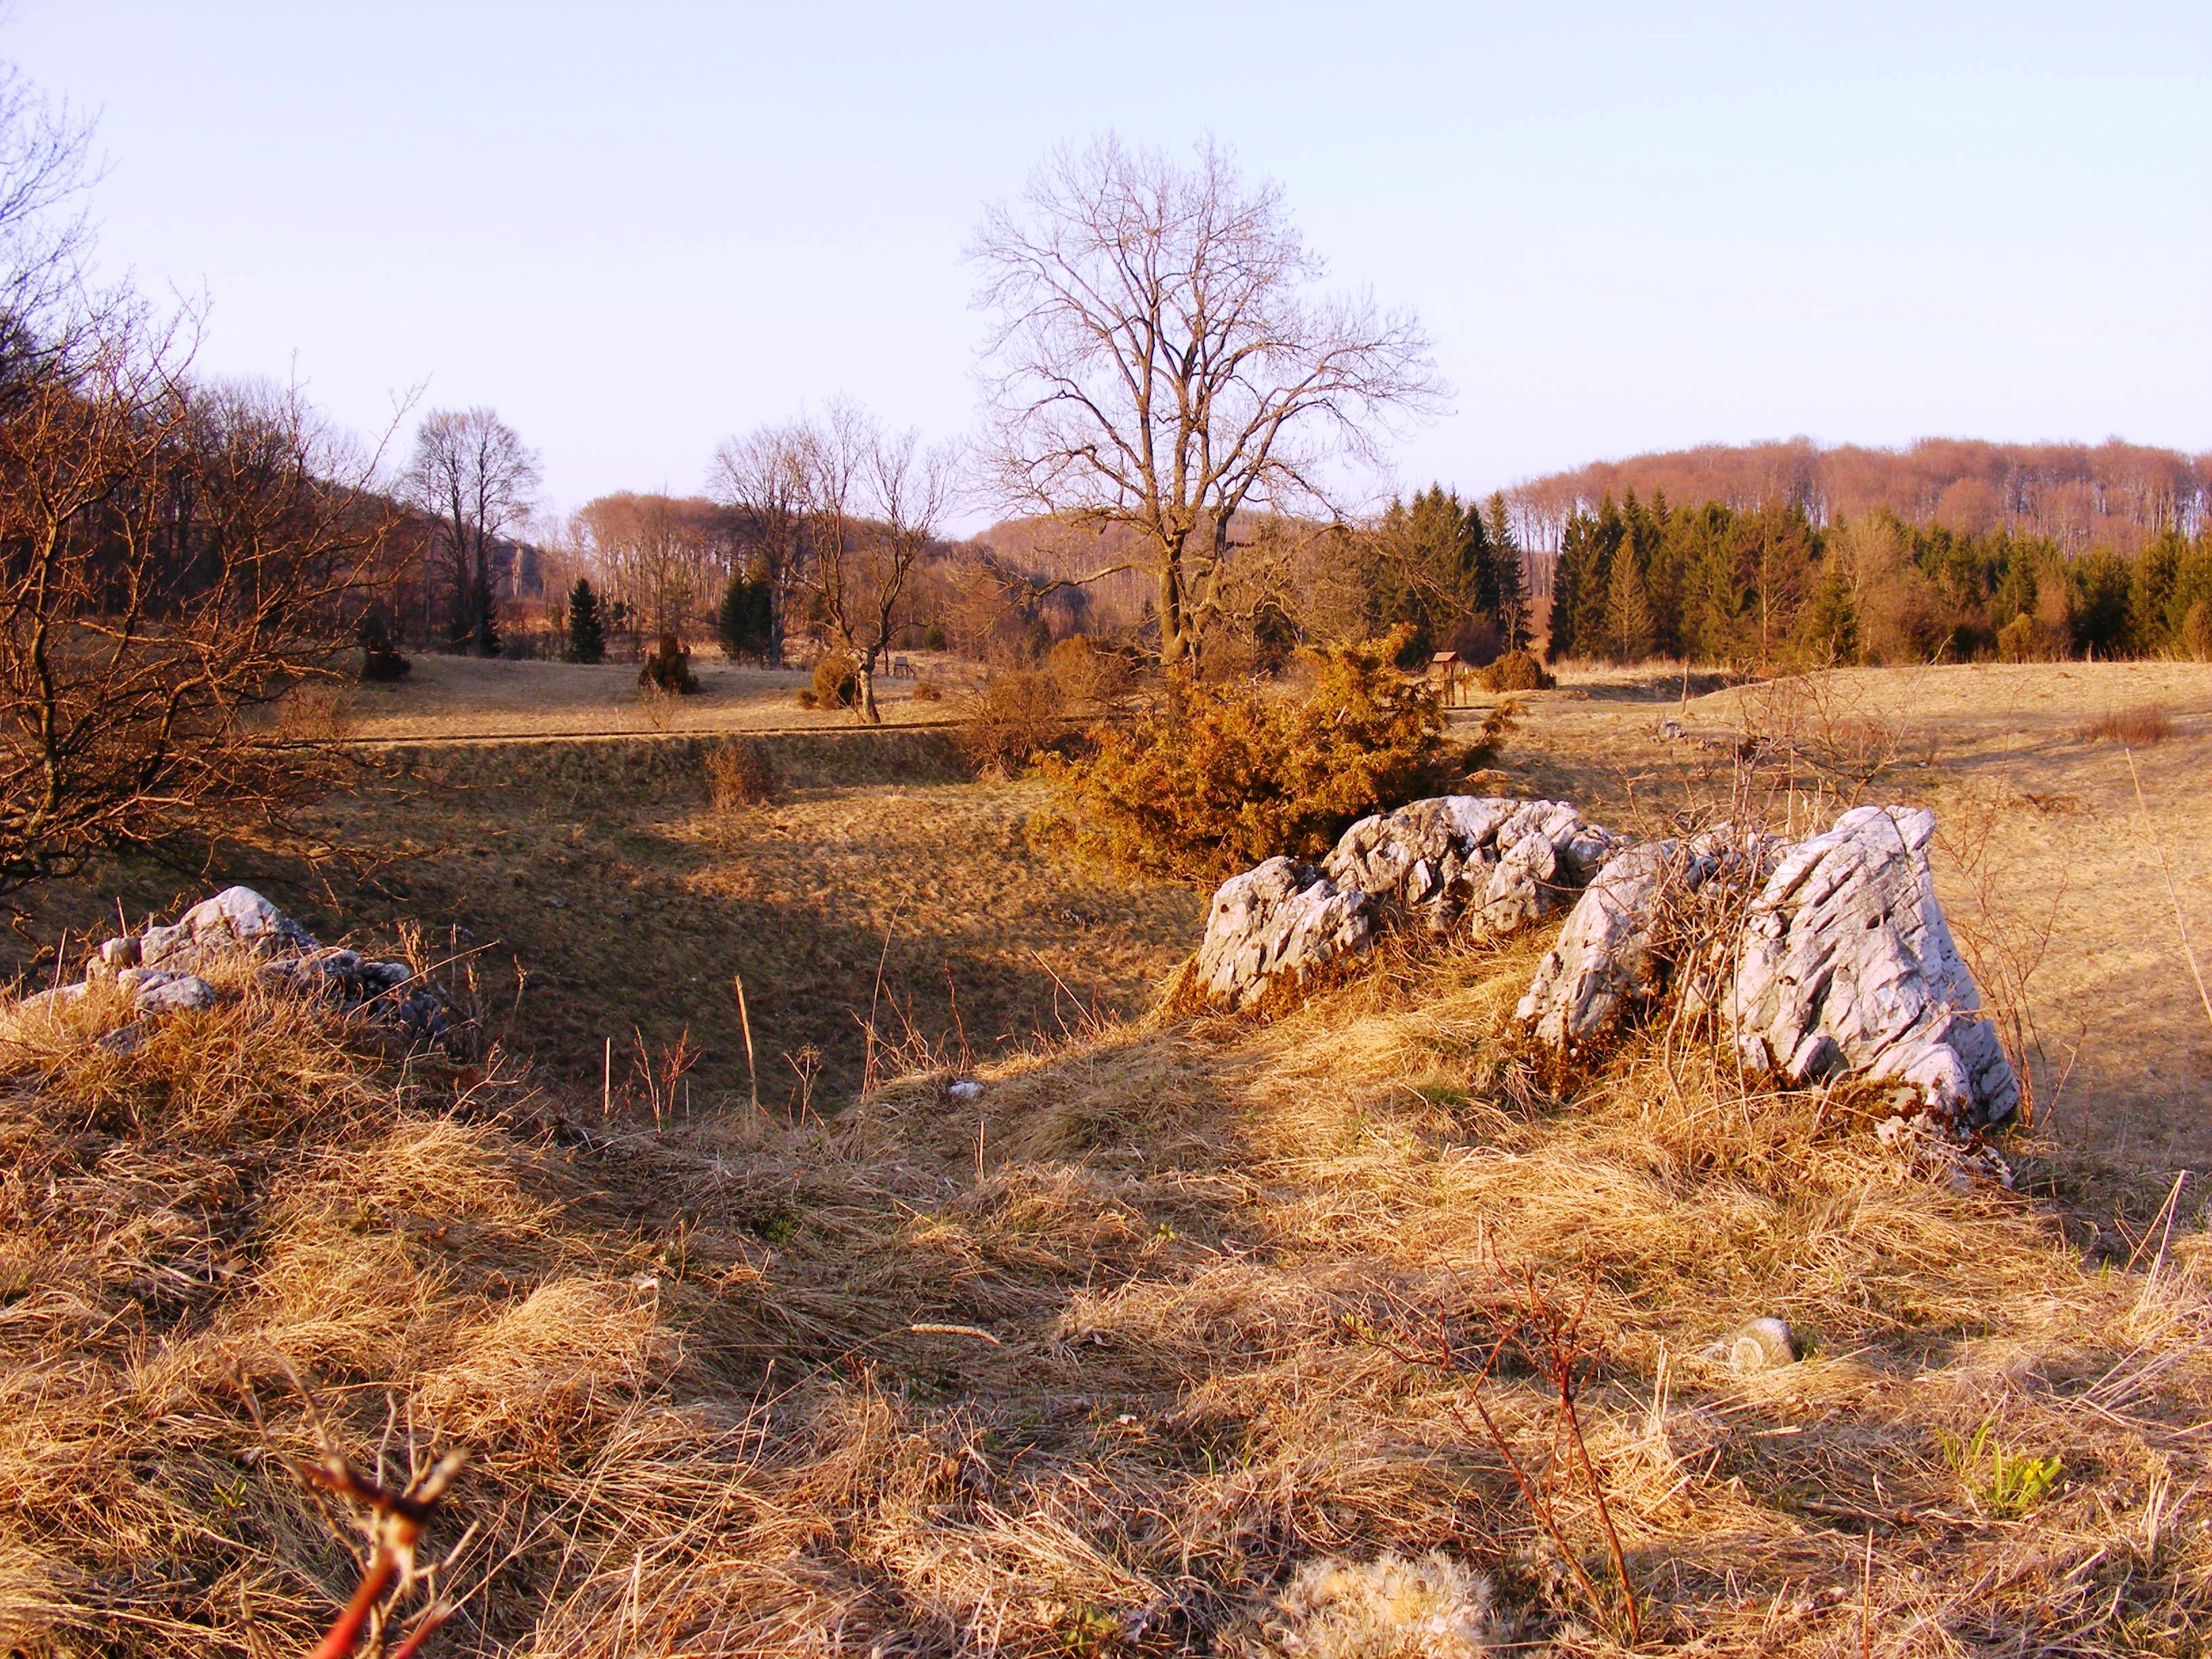
landscape, tree, nature, forest, grass, wilderness, winter, plant, field, prairie, cliff, dusk, autumn, soil, season, woodland, rural area, beech hg, grass family